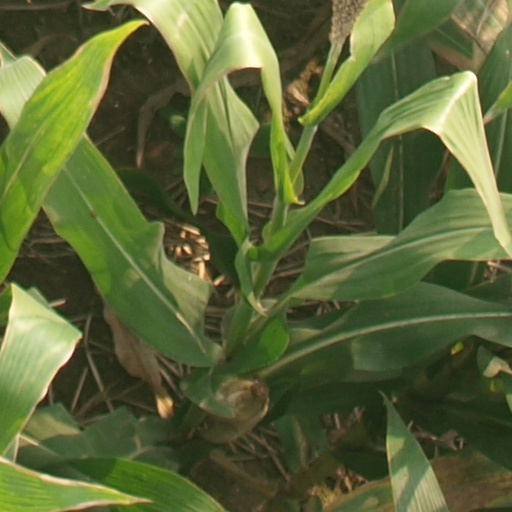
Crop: maize; corn